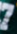
Number: 7